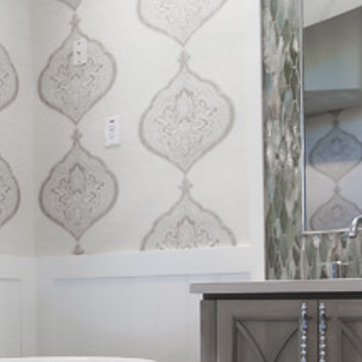
Material: wallpaper